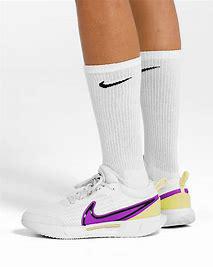
Brand: Nike
Model: Court Zoom Pro